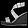
Label: Sandal